List of Zulu War Victoria Cross recipients

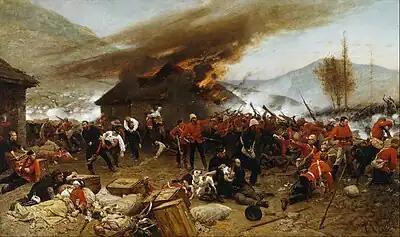
The largest number of VCs awarded to a single unit in a single action was at Rorke's Drift on 22 January 1879

The Victoria Cross (VC) was awarded to 23 members of the British Armed Forces and colonial forces for actions performed during the Anglo-Zulu War of 1879. The Victoria Cross is a military decoration awarded for valour "in the face of the enemy" to members of the armed forces of some Commonwealth countries and previous British Empire territories. The VC was introduced in Great Britain on 29 January 1856 by Queen Victoria to reward acts of valour during the Crimean War, and takes precedence over all other orders, decorations and medals. It may be awarded to a person of any rank in any service and to civilians under military command. The first ceremony was held on 26 June 1857, when Queen Victoria invested 62 of the 111 Crimean recipients in Hyde Park.